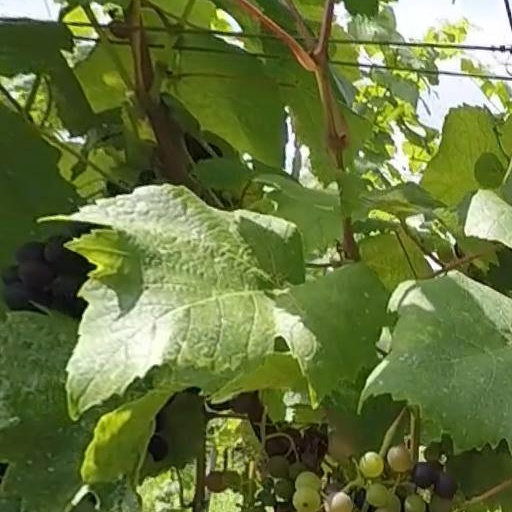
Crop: grape